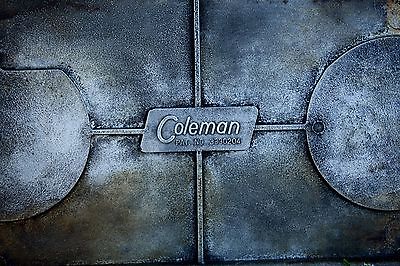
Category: toaster